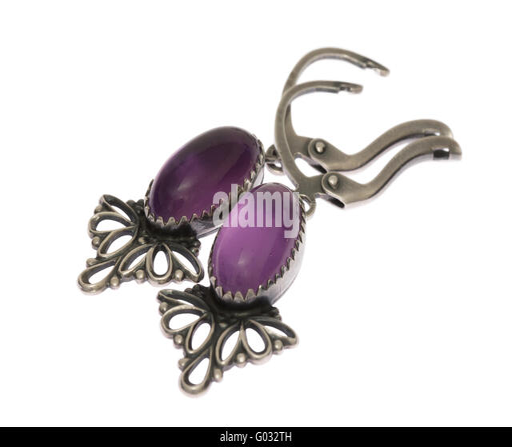
silver earrings with amethyst isolated on the white background